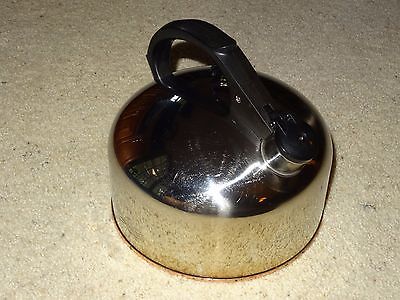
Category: kettle